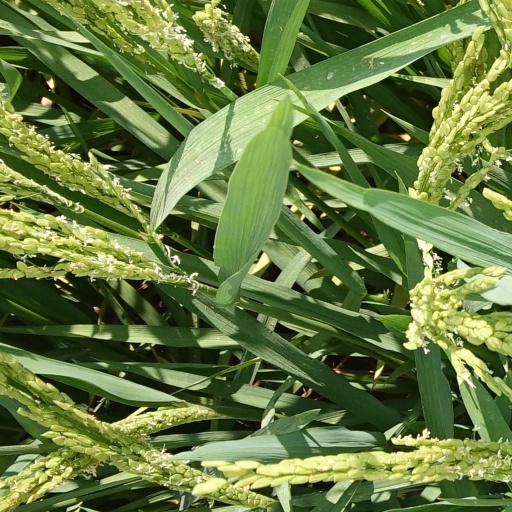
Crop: rice